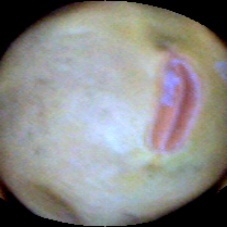
Label: Immature